Self-Portrait (Dürer, Munich)

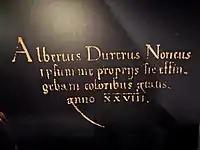
Inscription from the right mid ground

The portrait was likely donated or sold by Dürer to the Nuremberg city council. It was probably on continuous public display in Nuremberg from just before Dürer's death in 1528 until 1805, when it was sold to the Bavarian royal collection. It is now in the Alte Pinakothek in Munich, Germany.